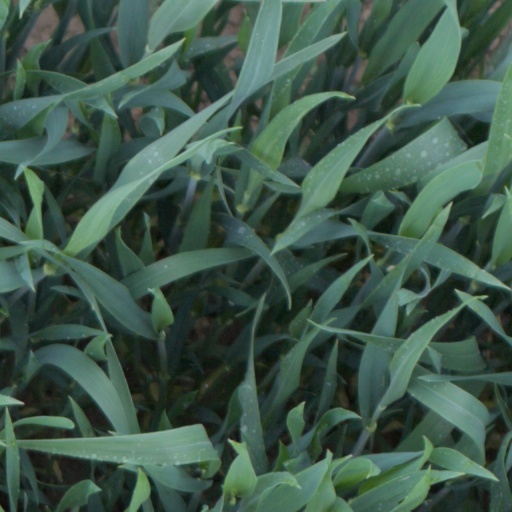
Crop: wheat